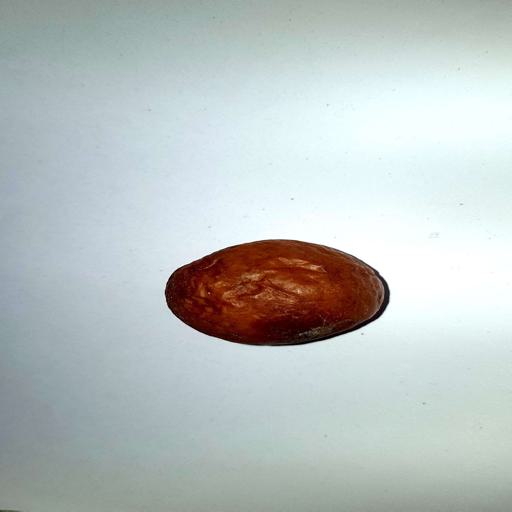
Label: bruised